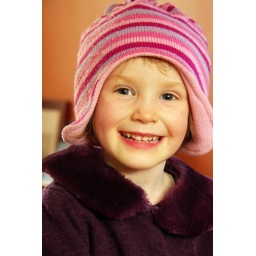
I thought her face looked so cute in this hat